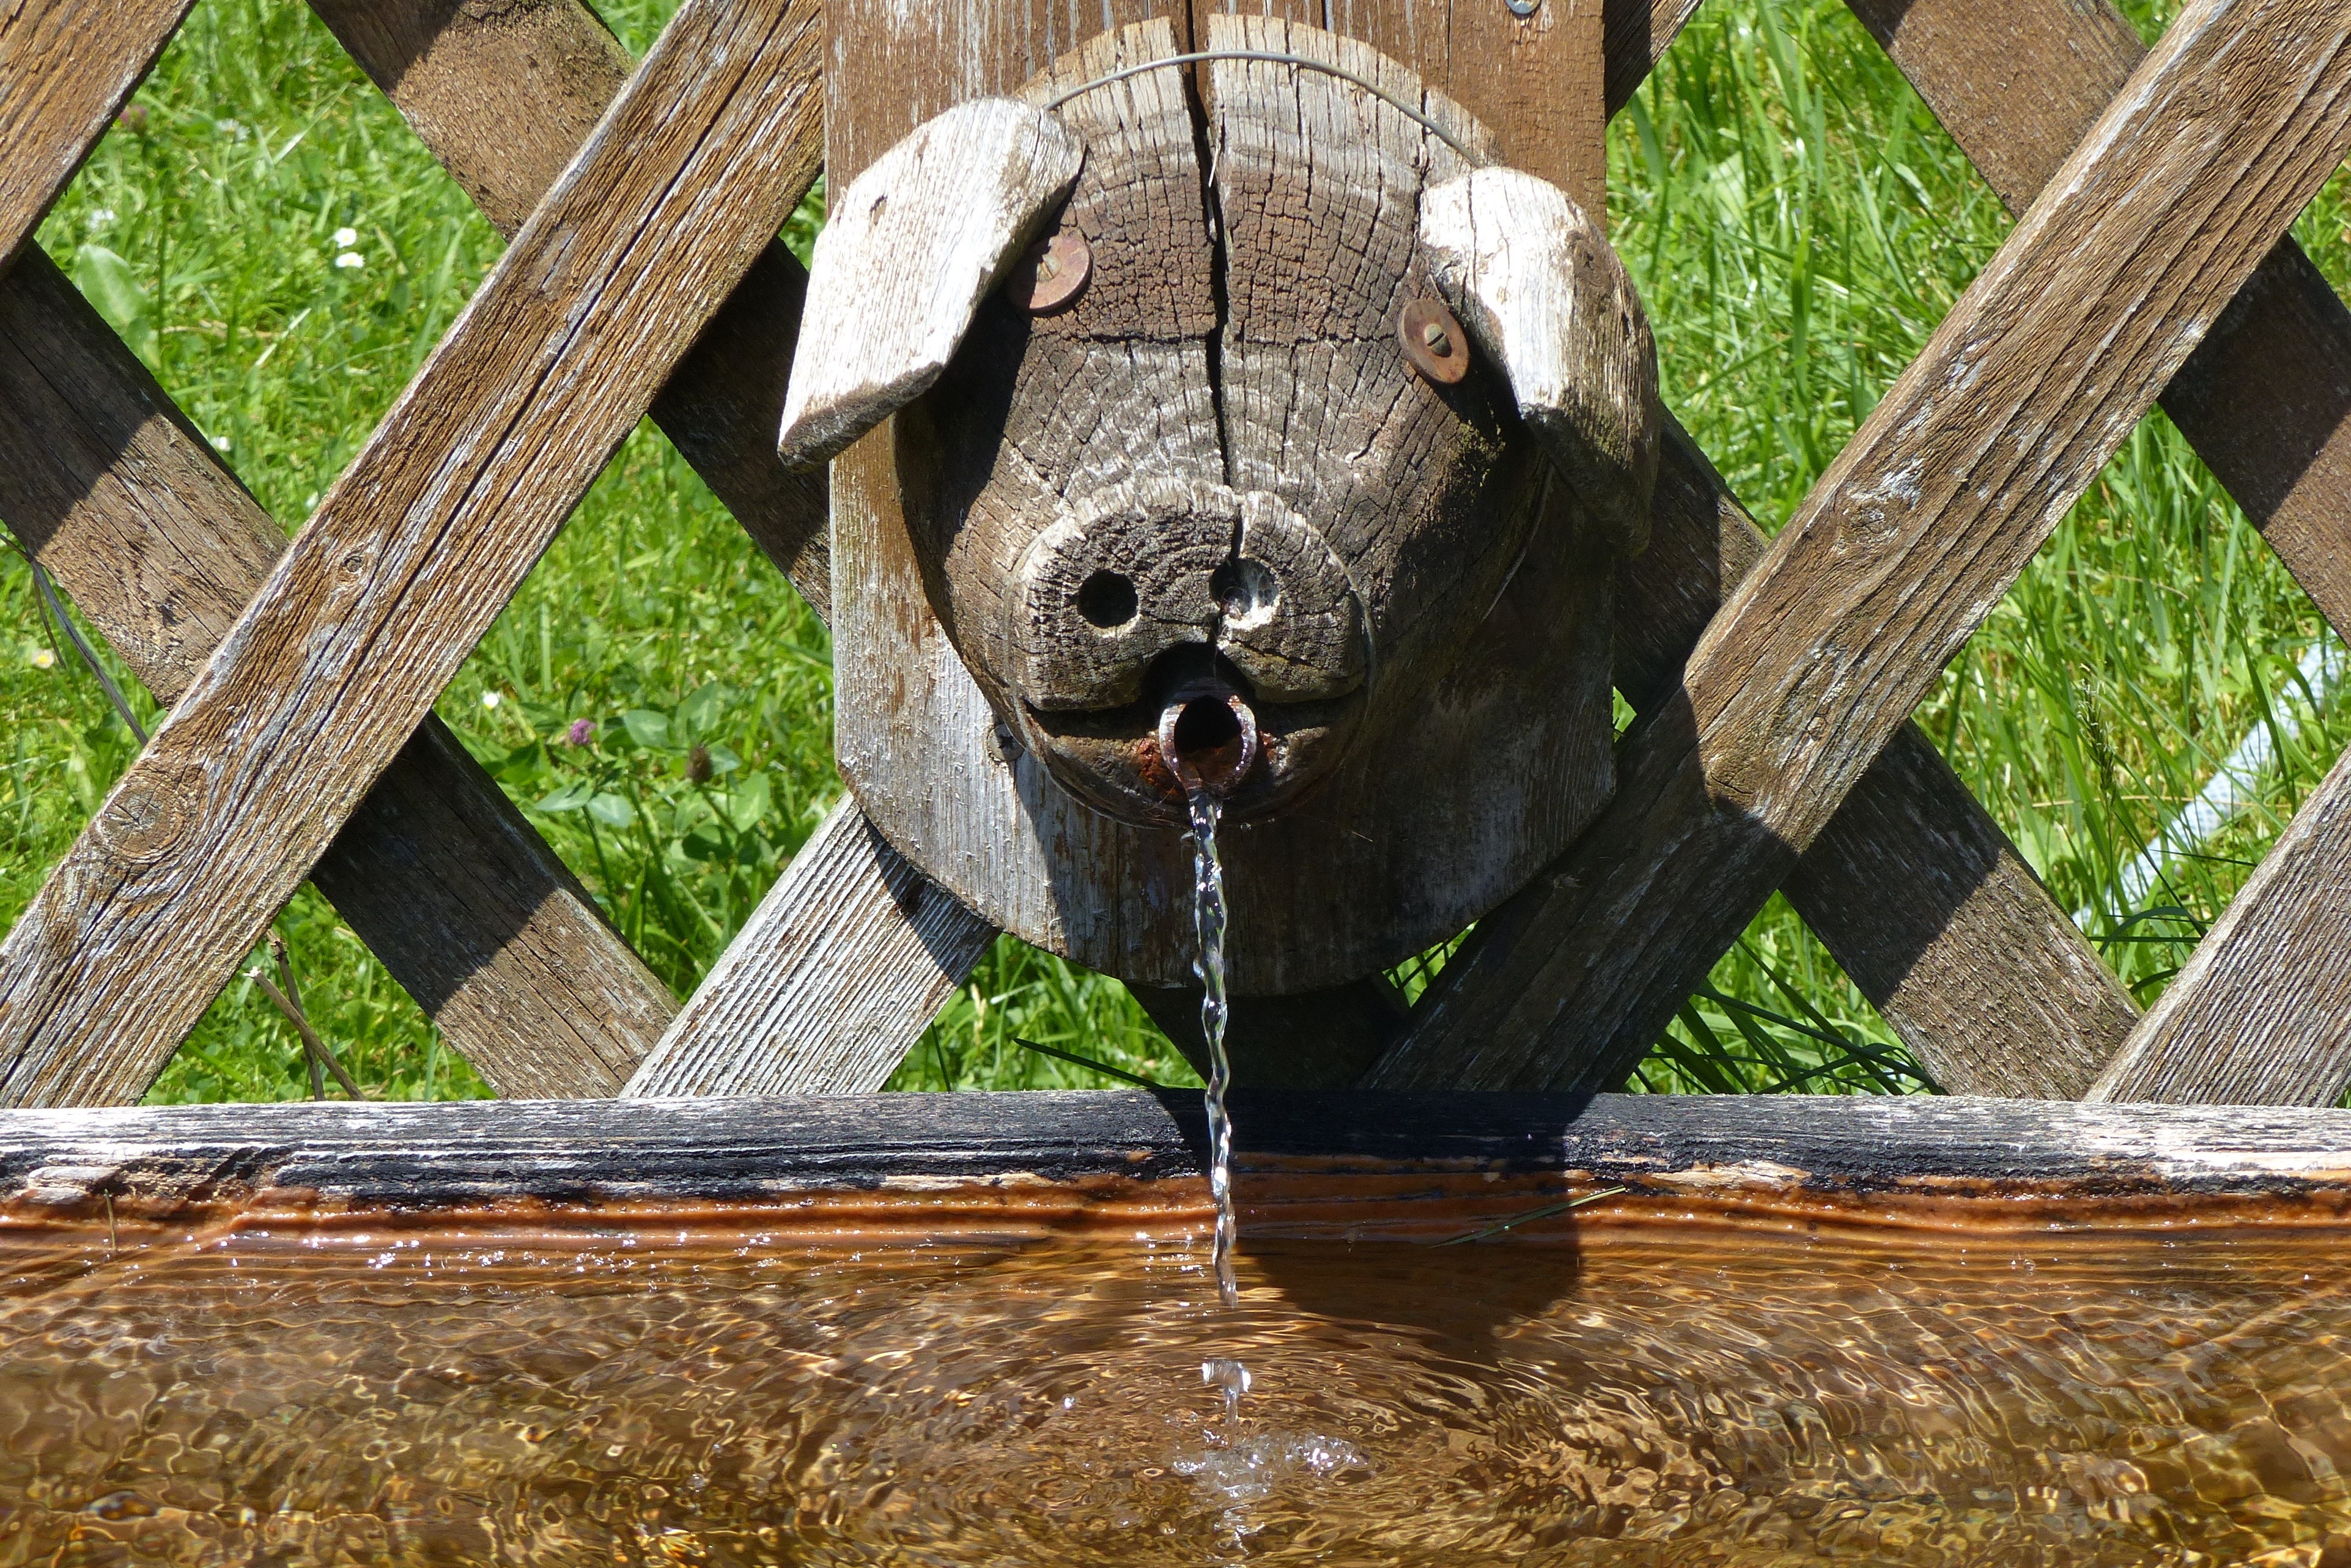
wood, wildlife, zoo, fauna, funny, fountain, drinking water, water trough, drinking fountain, pig's head